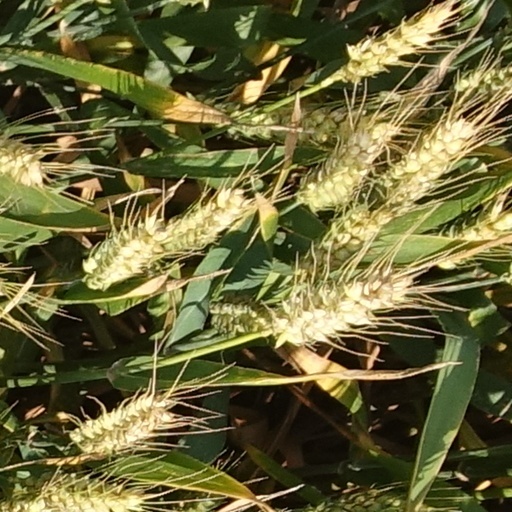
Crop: wheat